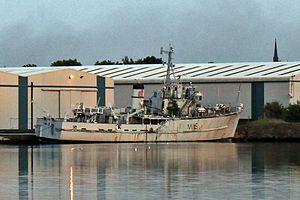
Le HMS Bronington (M1115) est un dragueur de mines de la